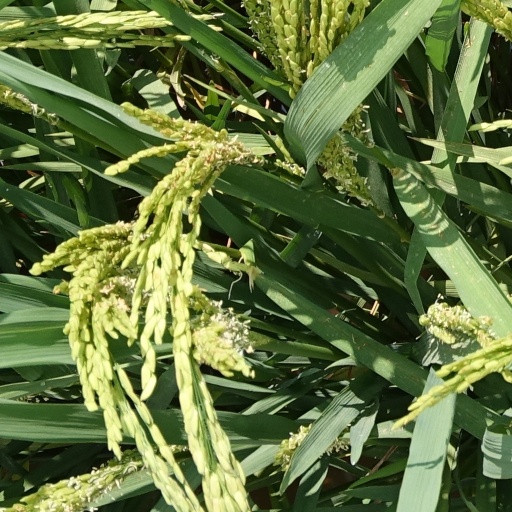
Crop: rice